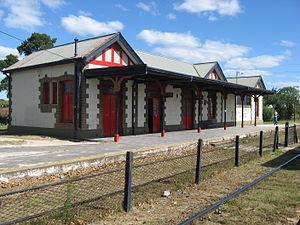
Ringuelet est un faubourg nord-ouest de la ville de La Plata, capitale de la province de Buenos Aires, en Argentine.